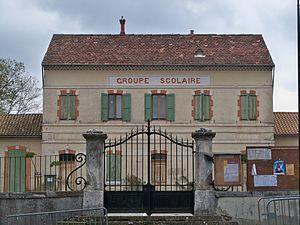
école de Céreste, Alpes de Haute Provence, France
Céreste est une commune française située dans le département des Alpes-de-Haute-Provence, en région Provence-Alpes-Côte d'Azur.